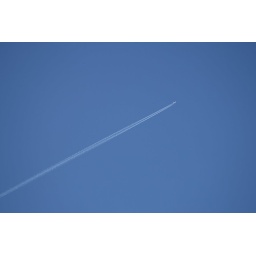
airplane in blue sky